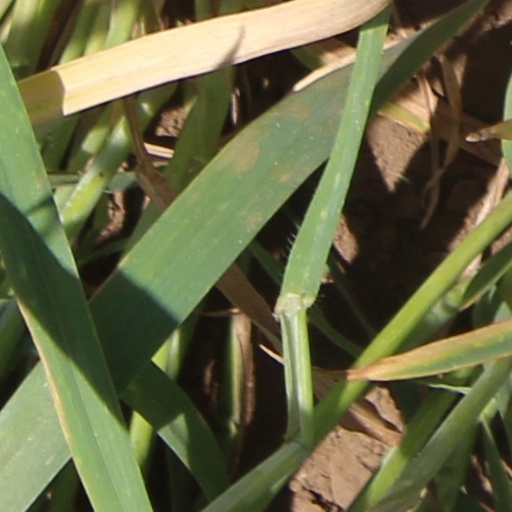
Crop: wheat